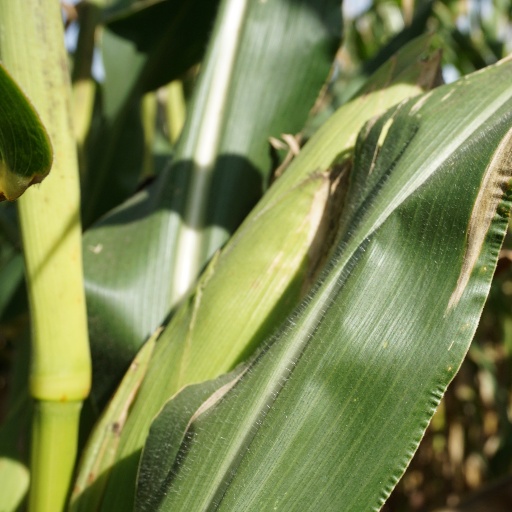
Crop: maize; corn